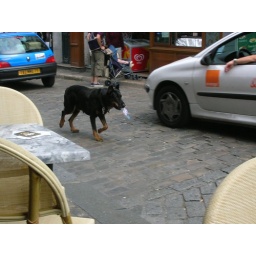
a dog and his water bottle in la montmartre